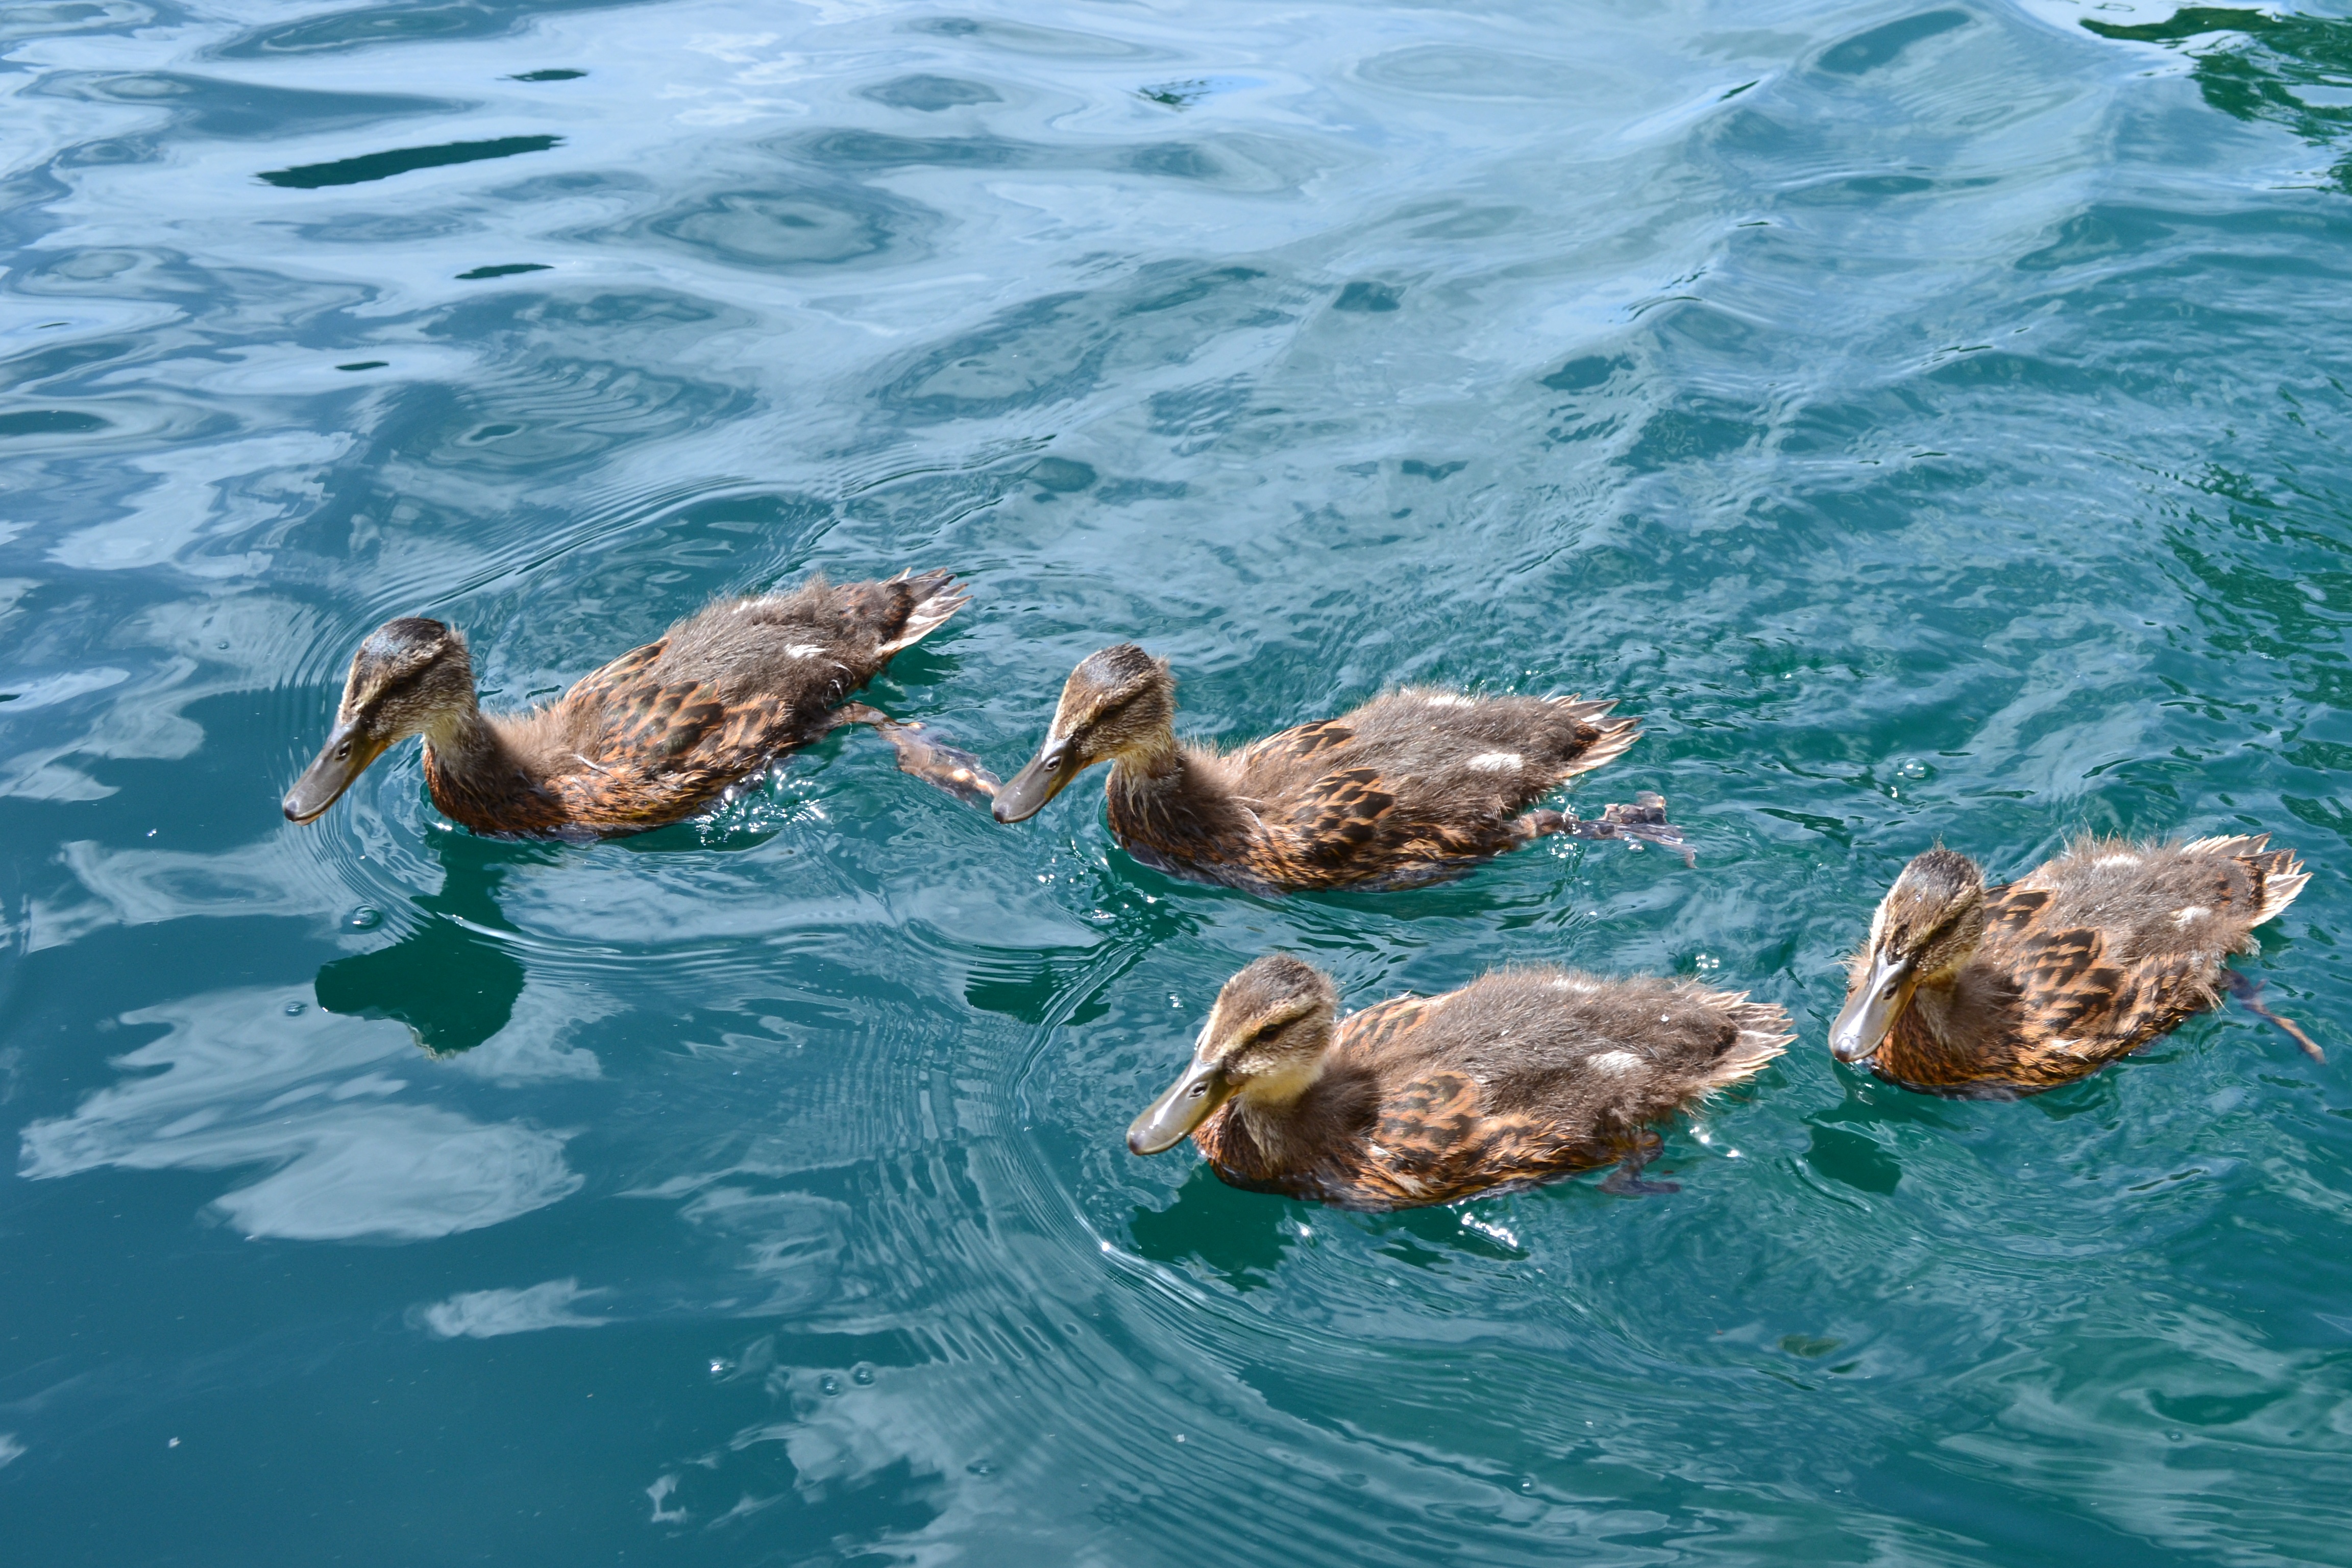
sea, nature, bird, lake, female, pond, fauna, birds, duck, vertebrate, ducks, waterfowl, water bird, mallards, animal children, ducks geese and swans